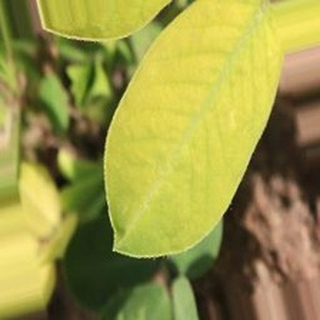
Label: groundnut_nutrition_deficiency